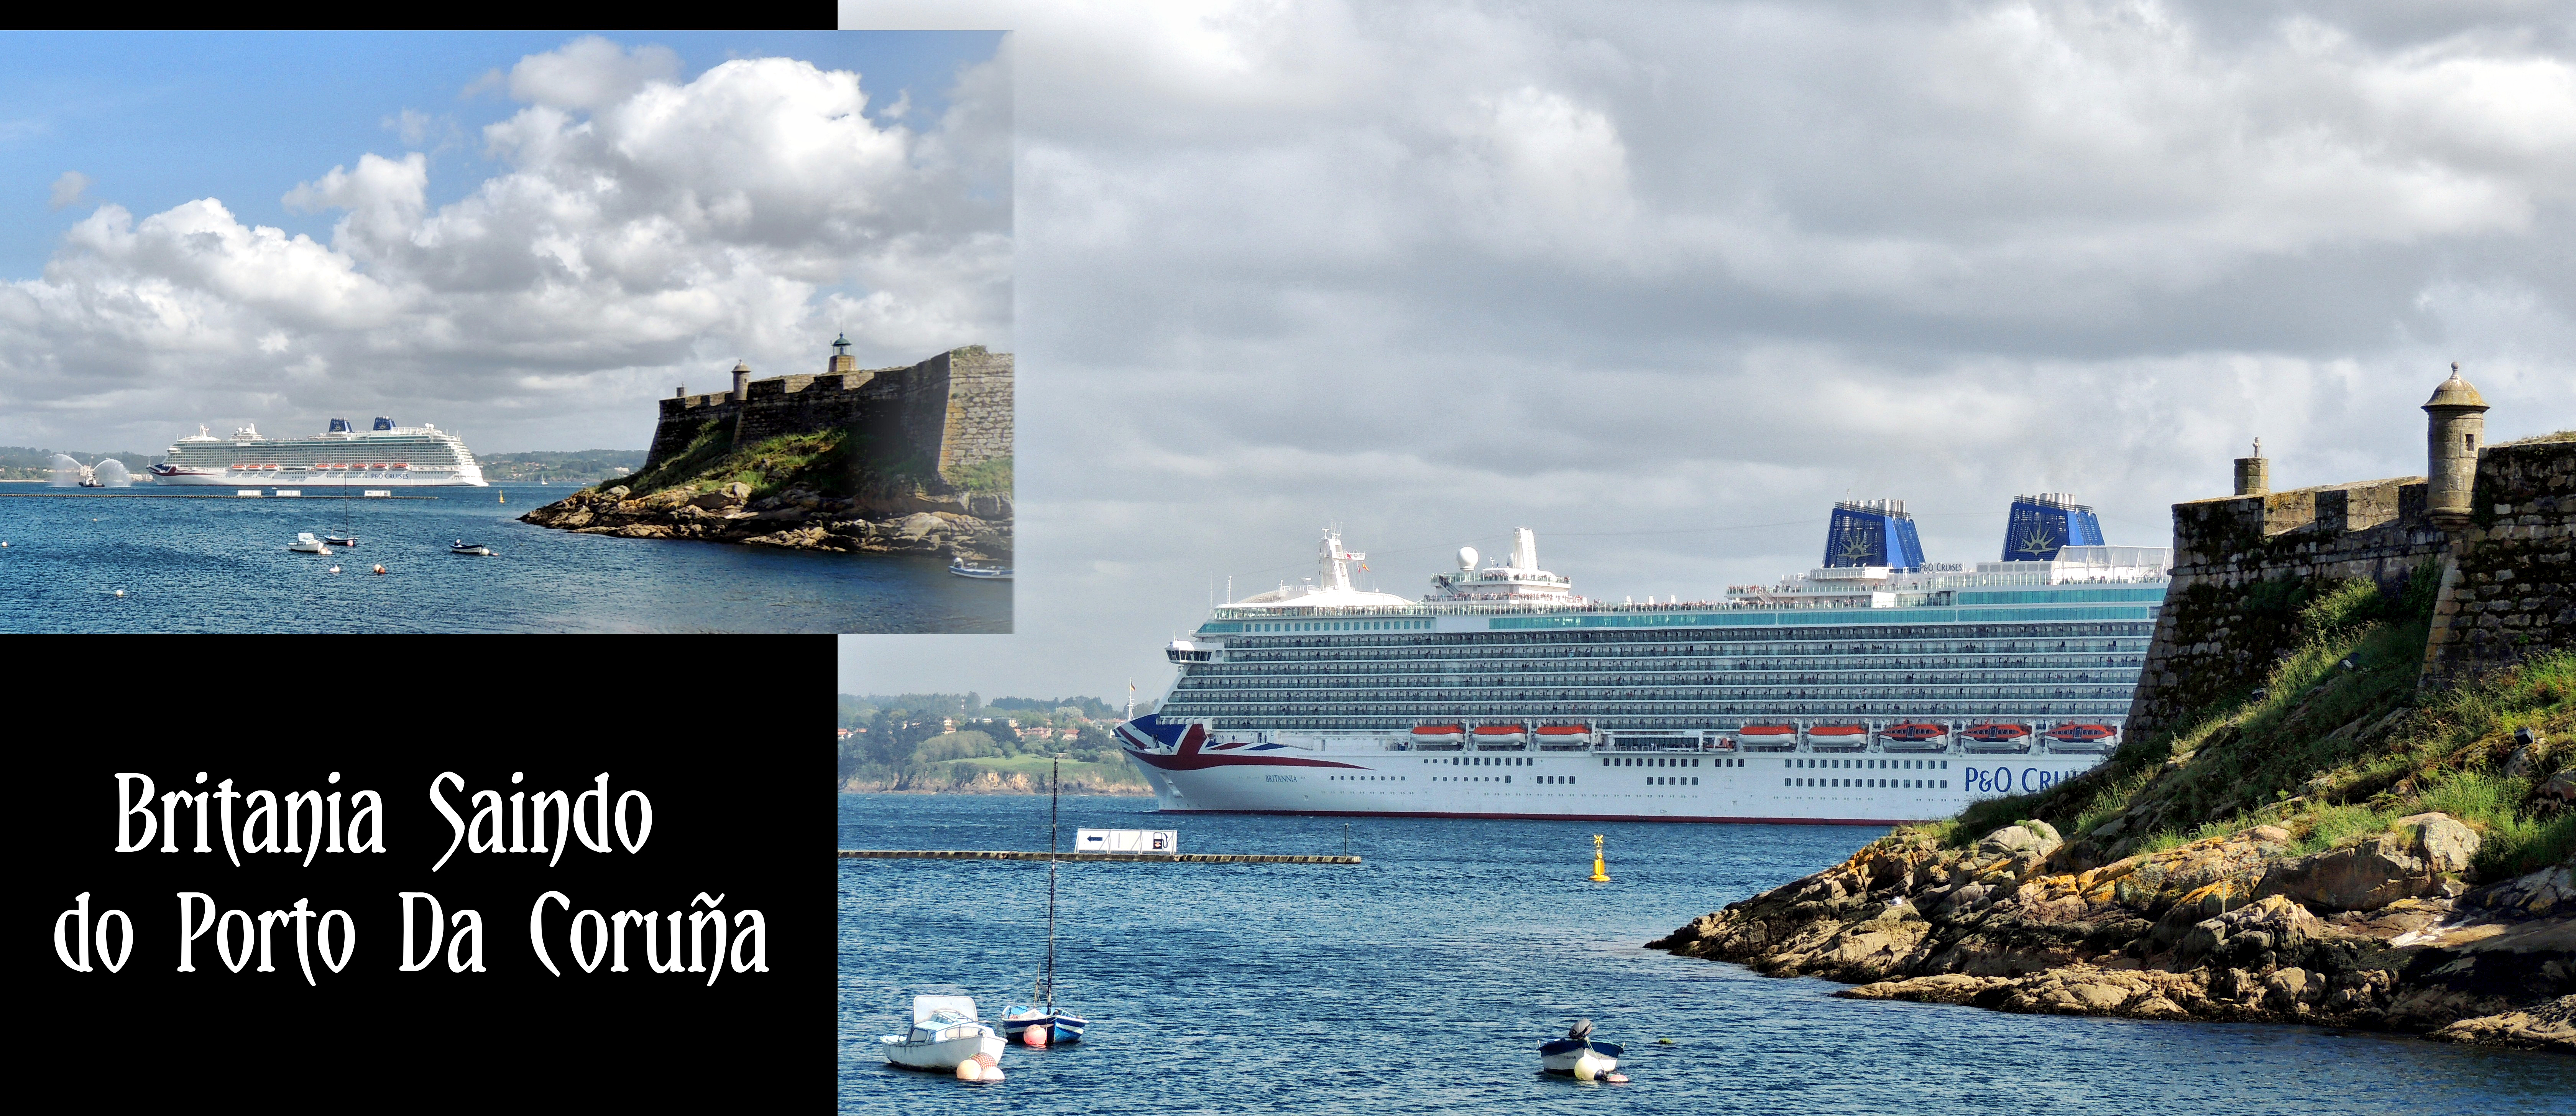
sea, coast, ocean, ship, europe, vehicle, bay, tourism, spain, espagne, europa, mar, barco, galicia, puerto, crucero, acorua, lacorua, espanha, caribbean, buque, watercraft, cruise ship, porto, espana, corua, galiza, corunna, galice, navegar, navio, britannia, corogne, navegacion, puertodelacorua, portodacorua, fotoscosidas, passenger ship, ocean liner